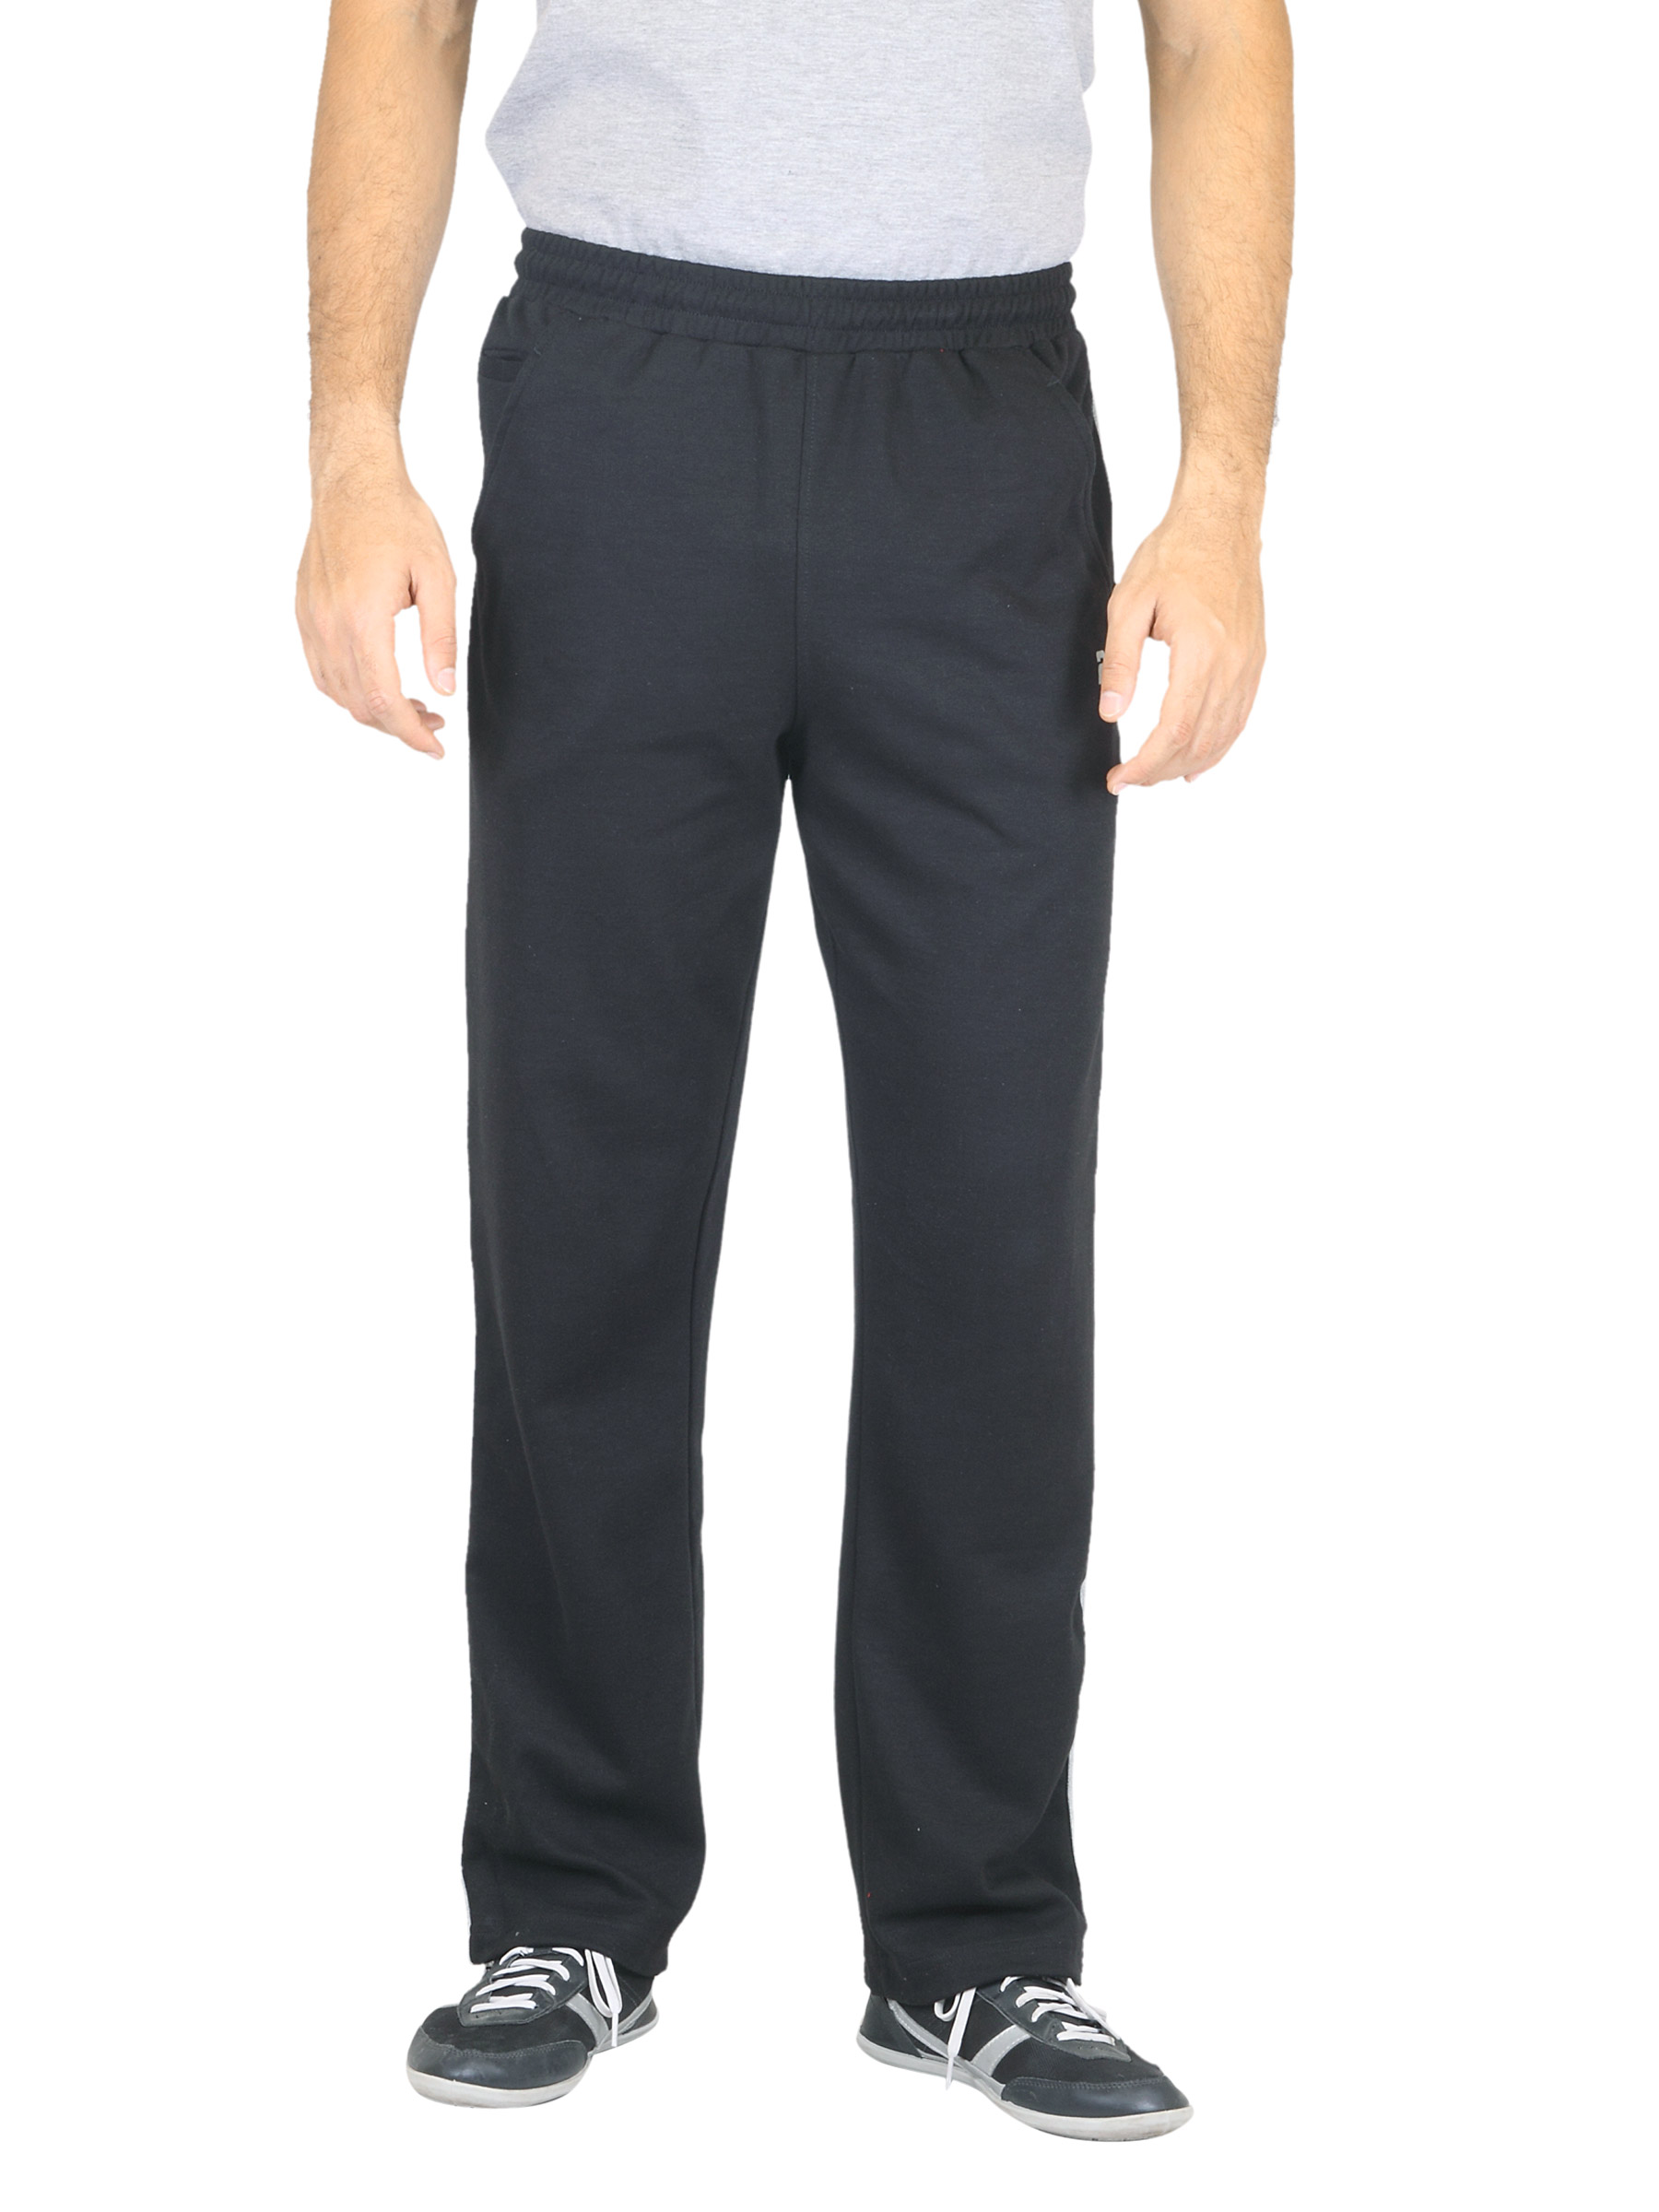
2go Active Gear USA Men Black Roger Lounge Pants
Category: Apparel / Loungewear and Nightwear / Lounge Pants
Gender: Men
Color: Black
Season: Summer 2016
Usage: Sports